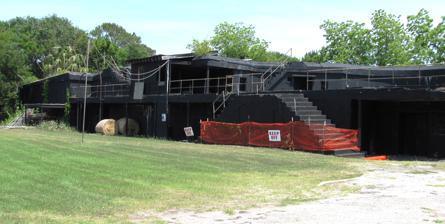
Building: Battery Thomson
Country: Unknown
Year built: 1909
United States historic place Battery Thomson U.S. National Register of Historic Places Battery Thomson, May 2010 Show map of South Carolina Show map of the United States Location 2013 Ion Ave., Sullivan's Island, South Carolina Coordinates 32°45′33″N 79°50′28″W / 32.75917°N 79.84111°W / 32.75917; -79.84111 Area 0.5 acres (0.20 ha) Built 1906 ( 1906 ) -1909 Built by Howell, Capt. G. P. NRHP reference No. 74001843 Added to NRHP June 25, 1974 Battery Thomson is a historic artillery battery located at Sullivan's Island , Charleston County, South Carolina . It was built in 1906–1909, and is one of a series of batteries stretching from Fort Moultrie to the eastern end of Sullivan's Island. Until decommissioned in 1947, the concrete battery housed two, ten inch guns. It measures approximately 326 feet long and 84 feet wide, with the front or ocean side of the battery at approximately 10 feet high.  Battery Thomson and its neighbor Battery Gadsden provided fortification at the mouth of Charleston Harbor . It is built in the same style of Battery Jasper . It was listed on the National Register of Historic Places in 1974. References